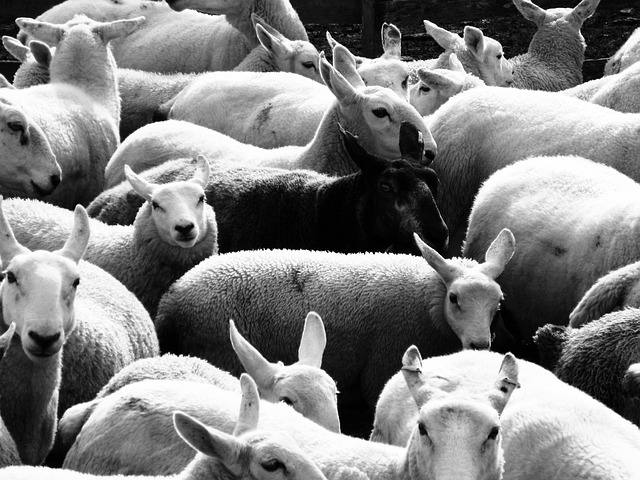
Label: sheep